British Pashtuns

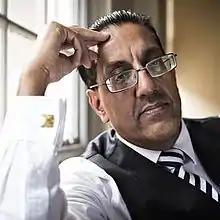
Nazir Afzal, former prosecutor in the Crown Prosecution Service and current chancellor of the University of Manchester.

The following is a list of notable personalities; the listees are British citizens or residents unless otherwise noted: